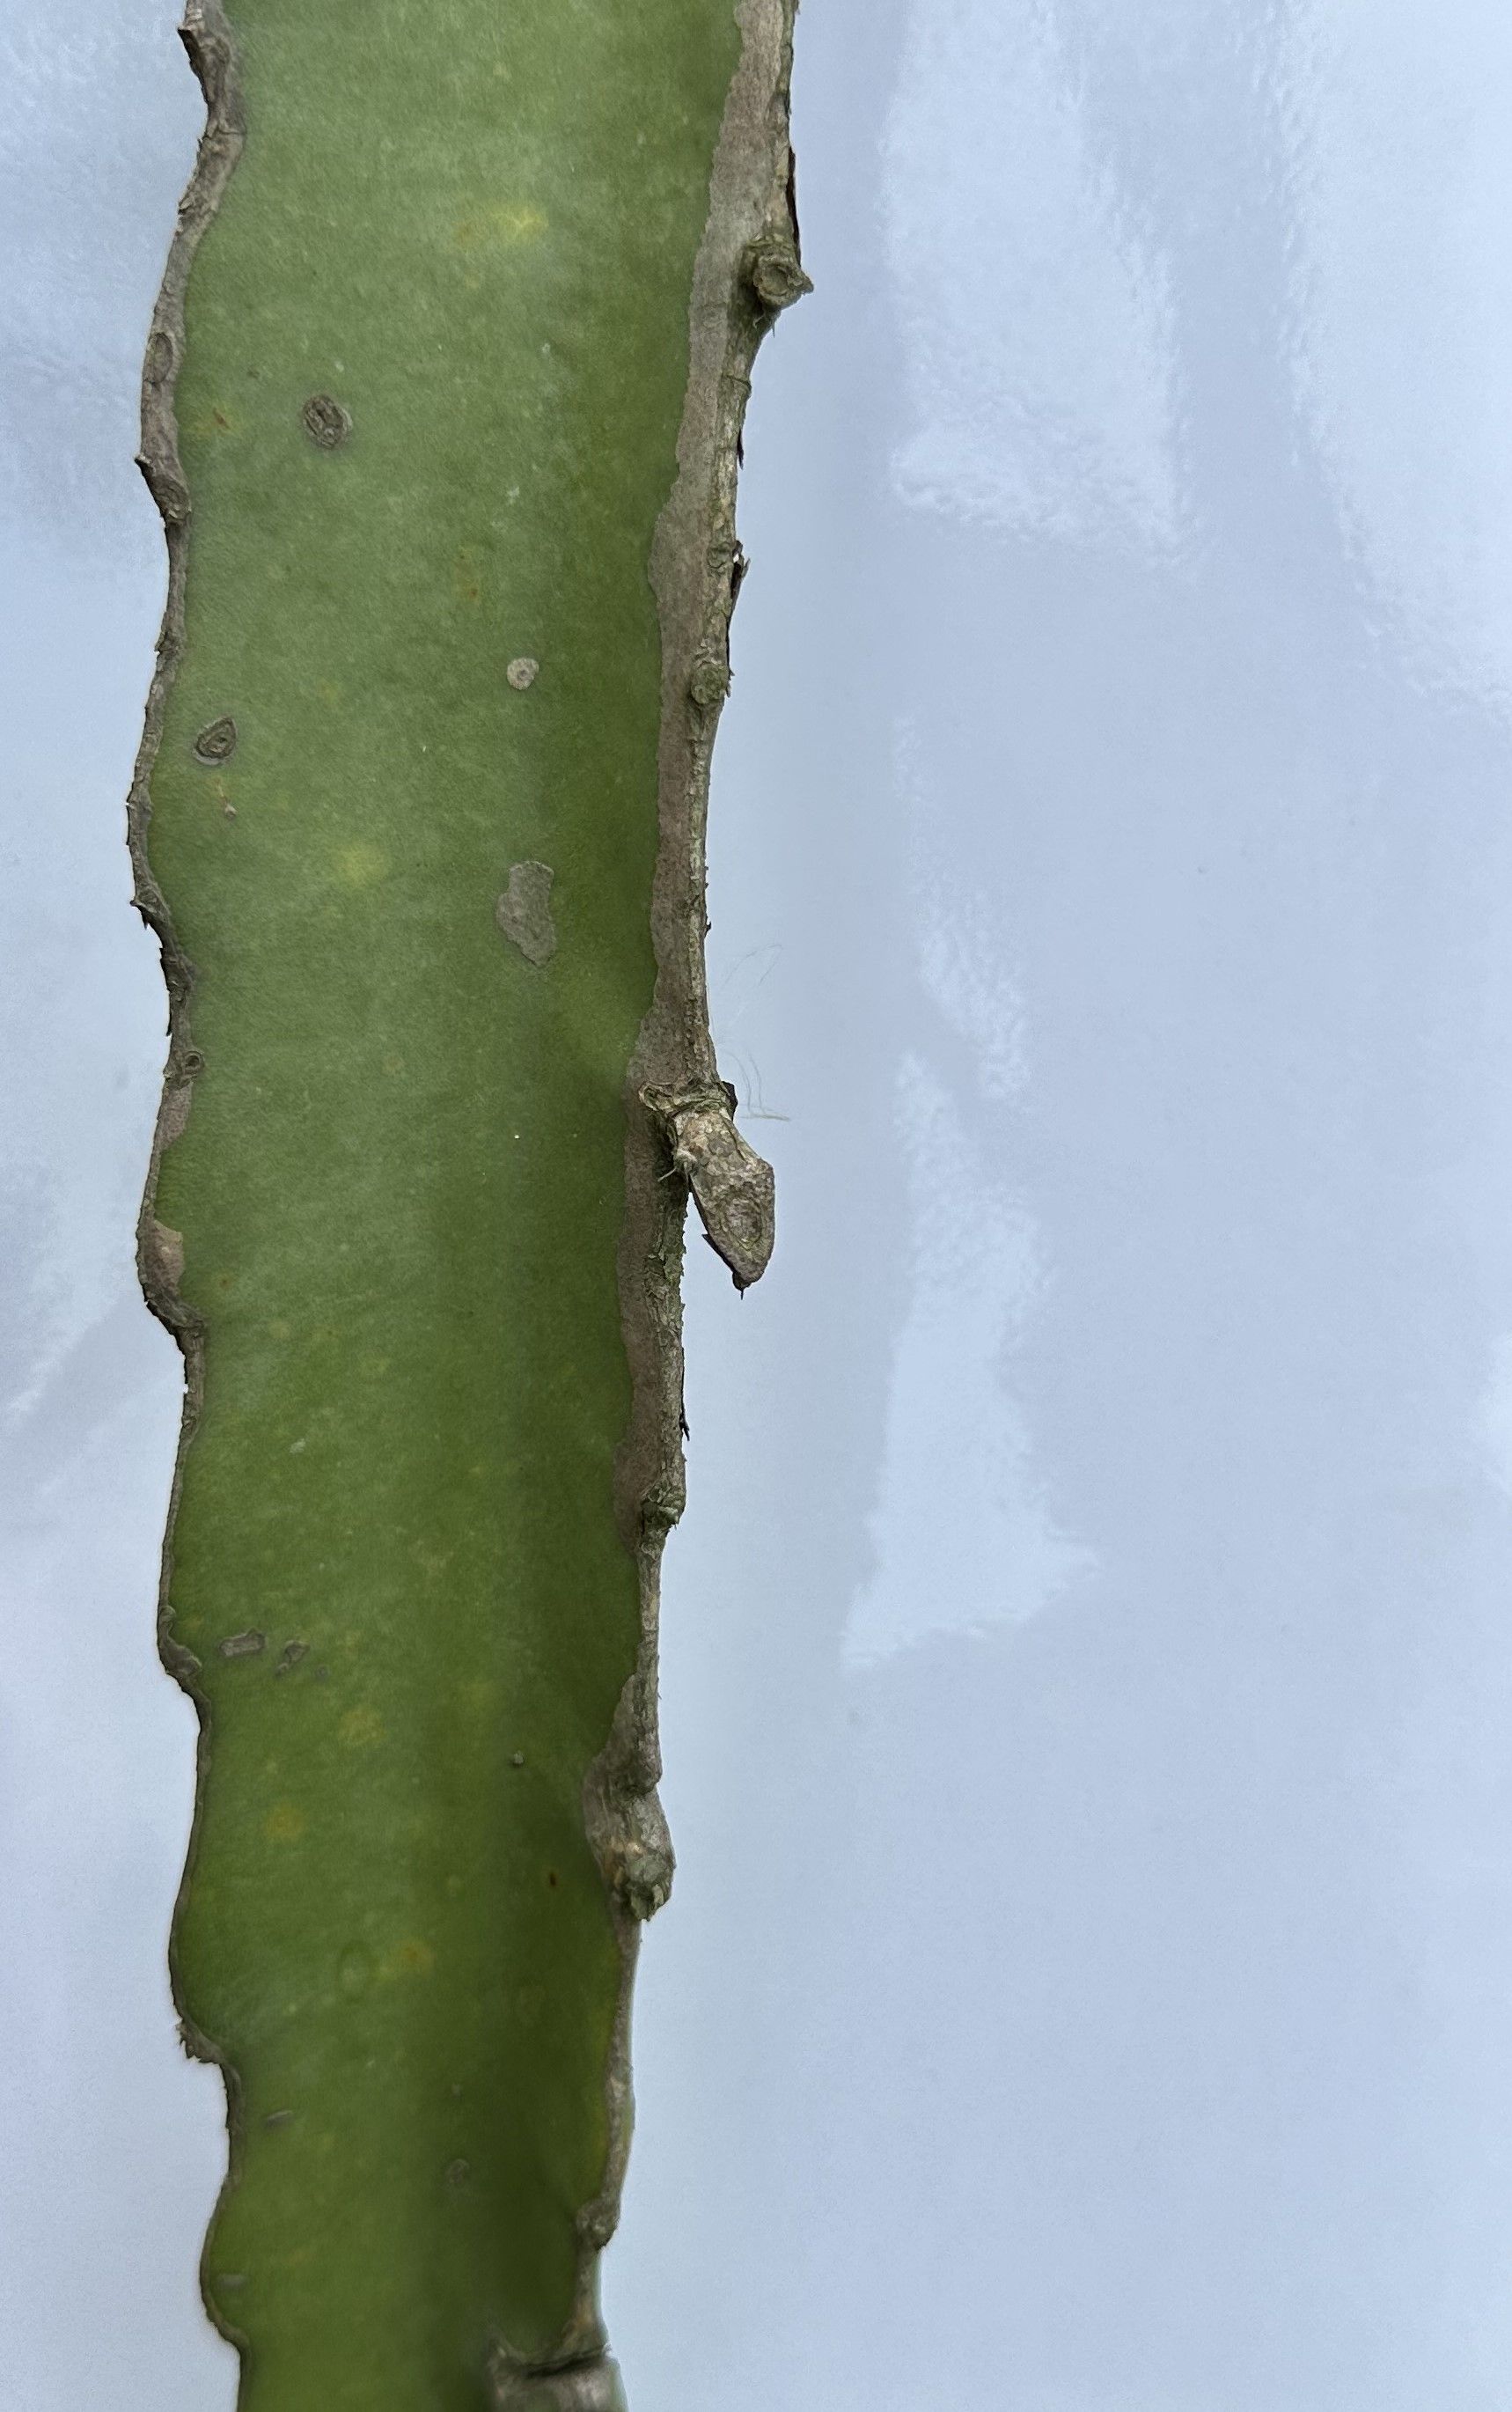
Label: Good leaf